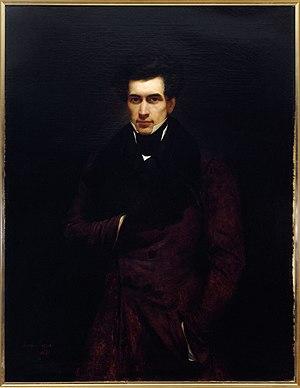
Armand Carrel, né le 8 mai 1800 à Rouen et mort le 24 juillet 1836 à Saint-Mandé, est un journaliste, historien et essayiste français.
Rouen [ʁwɑ̃] est une commune du Nord-Ouest de la France traversée par la Seine. Préfecture du département de la Seine-Maritime, elle est le chef-lieu de la Normandie réunifiée après avoir été, jusqu'en 2015, celui de la Haute-Normandie.